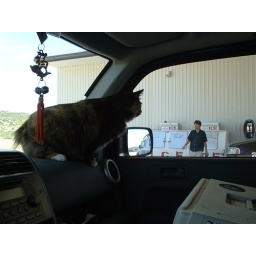
critter freaking out in the car at the segovia truck stop